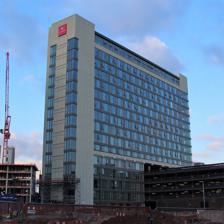
Building: Vita Student Sheffield
Country: United Kingdom
Year built: 1972
Office (1972–2012), Vacant (2012–2015), Residential (2015–) in Sheffield, South Yorkshire Vita Student Sheffield Vita Student Sheffield following refurbishment, April 2022 Former names Telephone House (1972–2014) General information Status Completed Type Office (1972–2012) Vacant (2012–2015) Residential (2015–) Location Sheffield , South Yorkshire Coordinates 53°22′42″N 1°28′25″W / 53.378343°N 1.473686°W / 53.378343; -1.473686 Completed 1972 Owner Vita Student Height Roof 56 m (184 ft) Top floor 56 m (184 ft) Technical details Floor count 16 Design and construction Developer The General Post Office Vita Student Sheffield (known as Telephone House prior to 2014) is a high-rise building on Wellington Street, near Charter Row in Sheffield city centre. It is 56 metres tall and has sixteen floors. When completed in 1972, it was Sheffield's third-tallest building ; as of May 2020, it is now the ninth-tallest. History Telephone House seen in 2009, prior to refurbishment Completed in 1972, it was until 2012 utilised by BT in order to manage Sheffield's phone networks. It was built on the site of council housing towards the end of the 1960s/1970s regeneration of Sheffield. Part of the lower stories of the building now form a large multi-storey car park . In January 2012, a business consortium comprising companies Ace Liberty and Stone purchased the building, and BT fully vacated in October later that year. Around 400 BT workers and agency staff were made redundant due to the move, although some employees were offered the chance to take up work at Plusnet 's Sheffield offices, as the company is a division of BT. Student accommodation In March 2014, the vacant Telephone House was purchased by developer Vita Student, with the intention of converting the building into 366 'high-standard' apartments for students attending Sheffield's two universities ( Hallam and Sheffield ). The building was renamed to Vita Student Sheffield at this time. The value of the project is estimated at around £35 million and the redevelopment of the building involved a complete refurbishment of the interior and a facelift for the exterior, with all the windows being replaced, while retaining the original look of the building. A sixteenth floor was added containing luxury penthouses and suites. The ground and basement floors, originally used as a car park, are now used for communal facilities such as a gym, cinema, games room, laundry room and reception area. Refurbishment work began in July 2014 and was completed in August 2015 in time for the 2015–2016 academic year. References